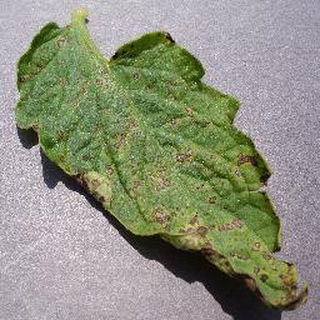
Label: tomato_septoria_leaf_spot